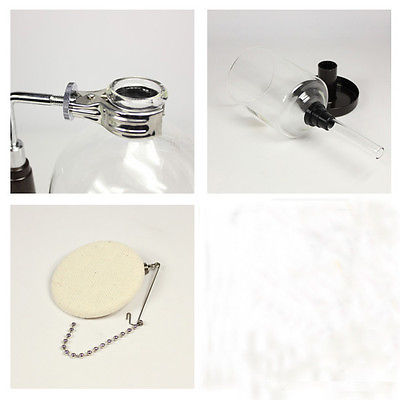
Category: coffee maker